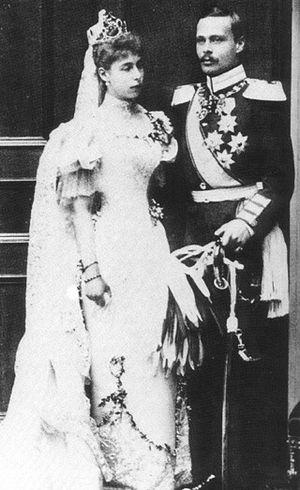
Victoria-Mélita de Saxe-Cobourg-Gotha, Victoria Fiodorovna, en russe : Виктория Фёдоровна, grande-duchesse de Russie, née le 25 novembre 1876 à Malte, décédée le 2 mars 1936 à Amorbach en Allemagne.
La descendance de la reine Victoria désigne l'ensemble des personnes ayant pour ancêtres Victoria du Royaume-Uni et son mari le prince consort Albert de Saxe-Cobourg-Gotha.